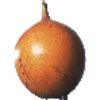
Label: granadilla